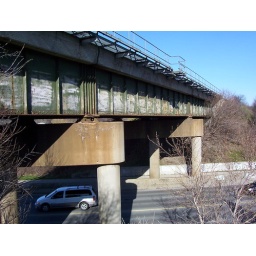
A van caught in action under the bridge